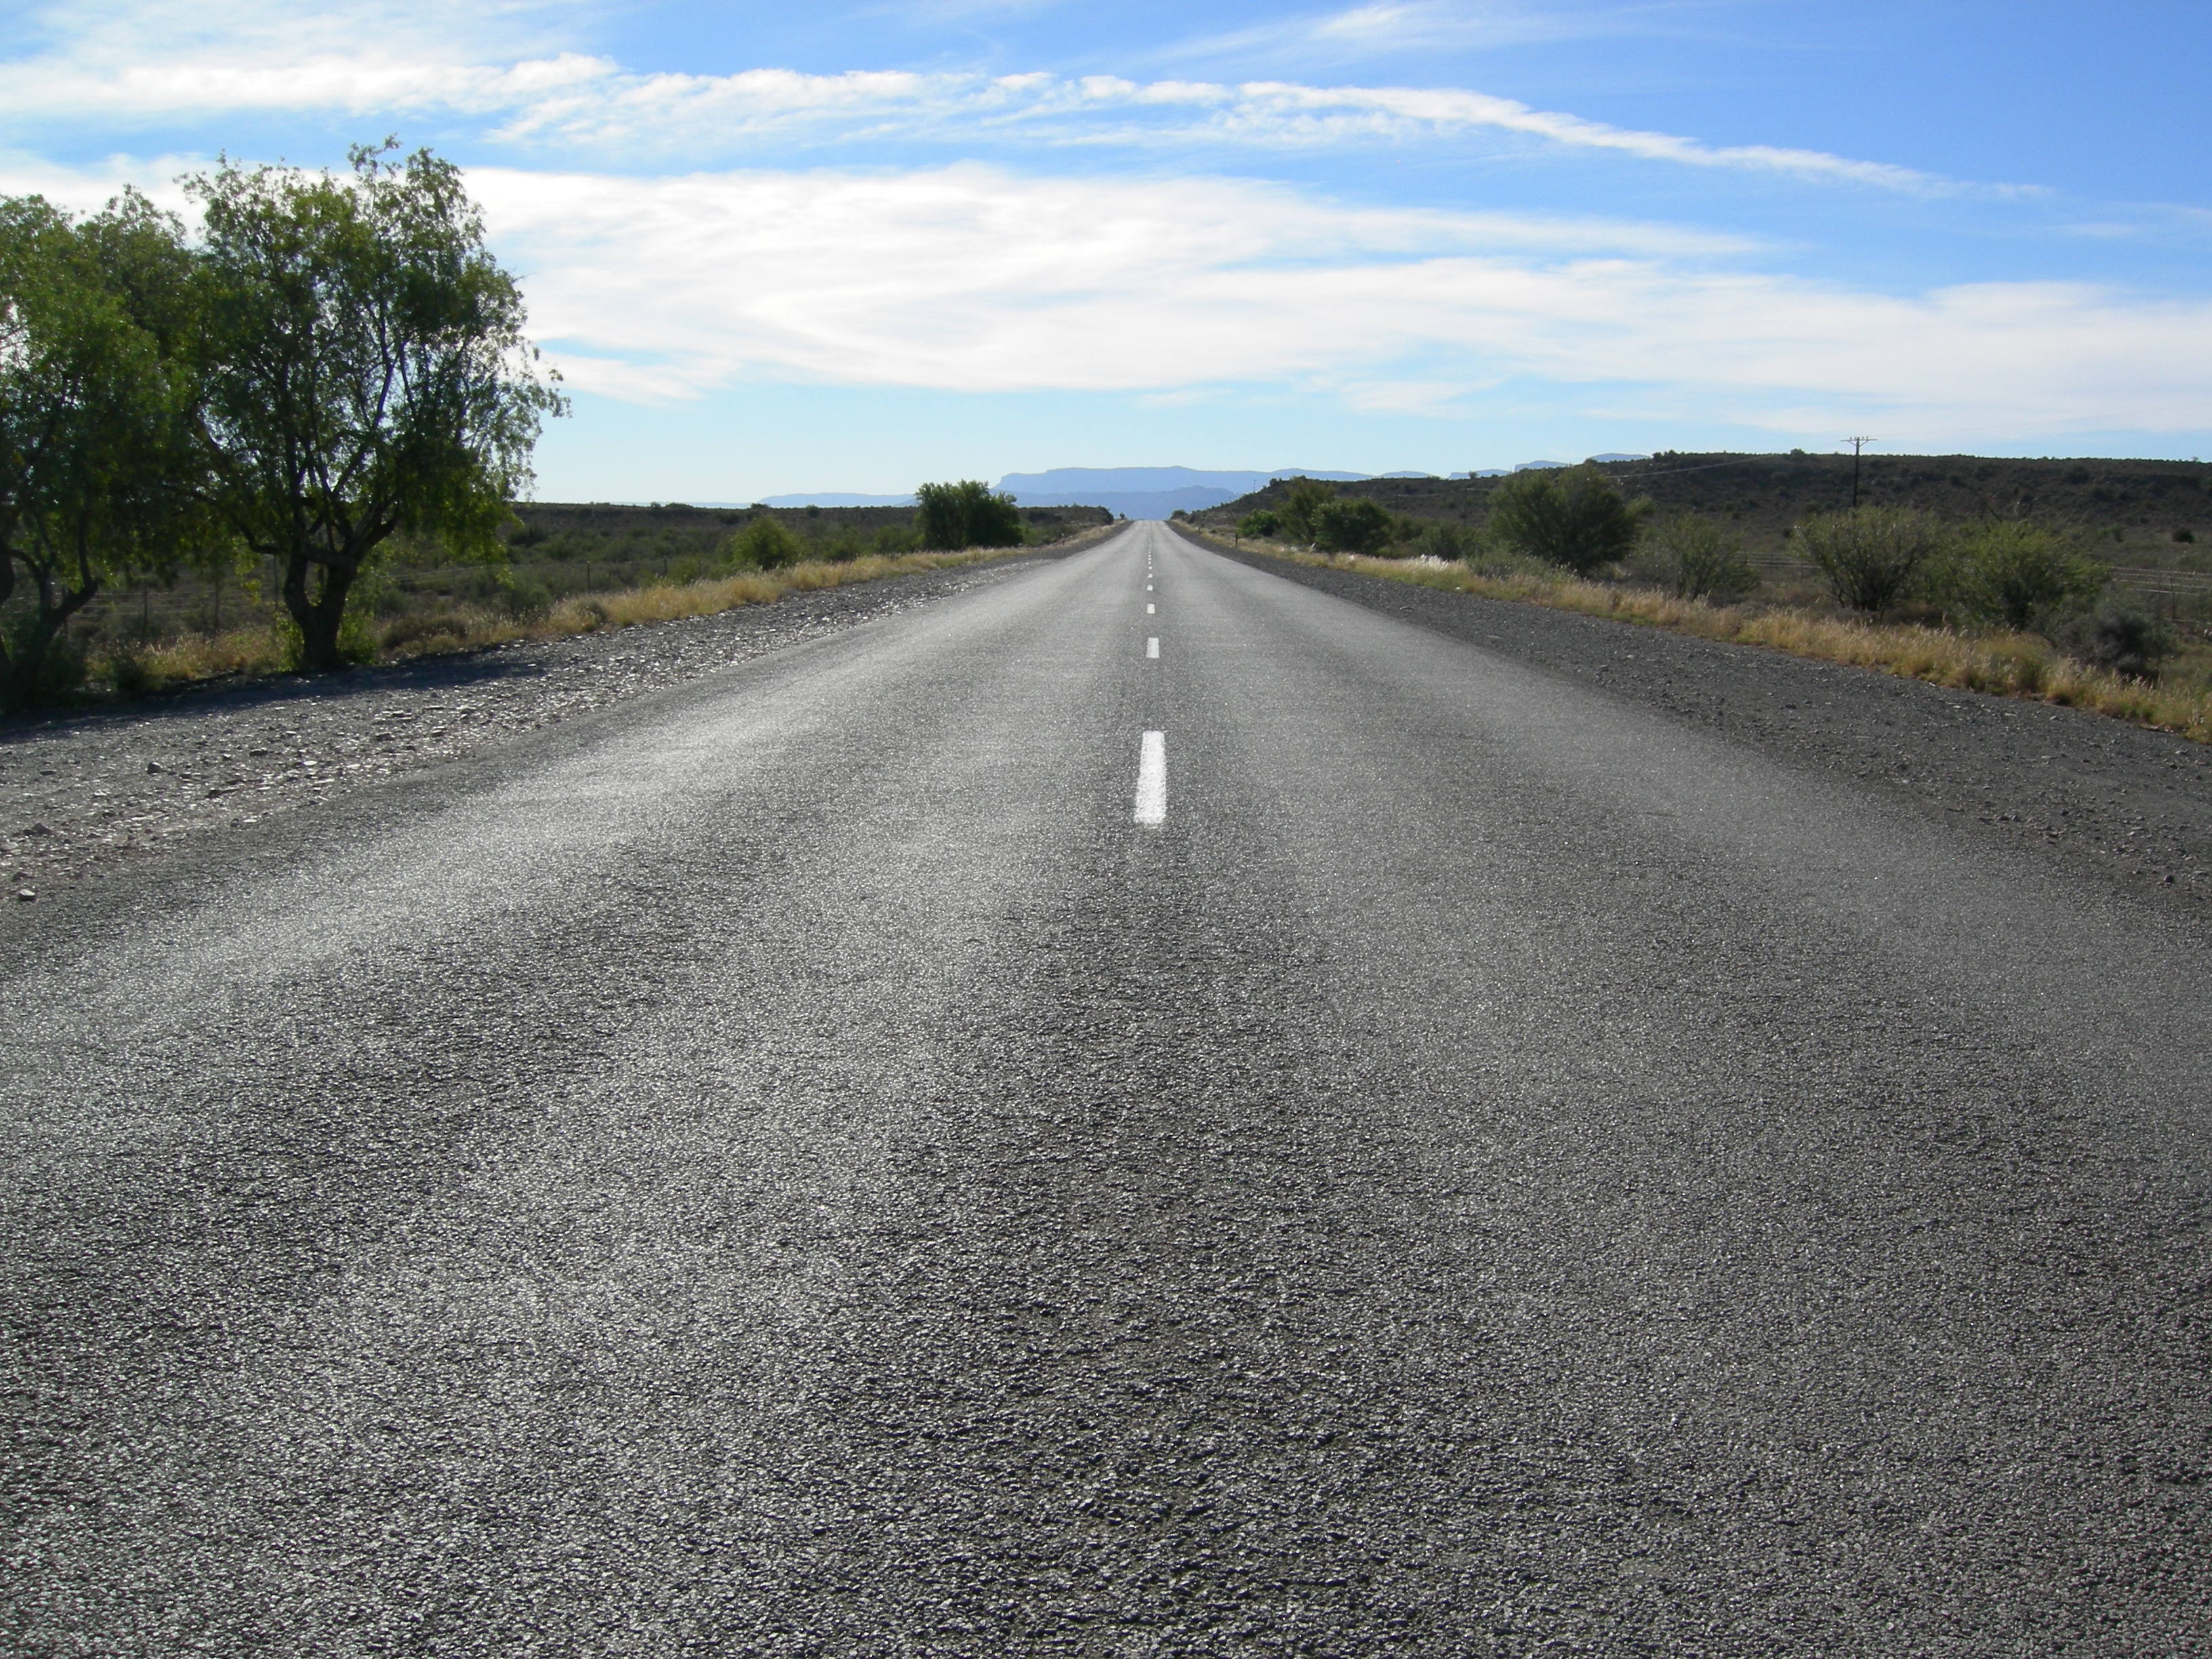
cloud, sky, road, countryside, highway, country road, asphalt, travel, dirt road, soil, empty, lane, road trip, roadway, infrastructure, destination, road surface, nonbuilding structure, controlled access highway